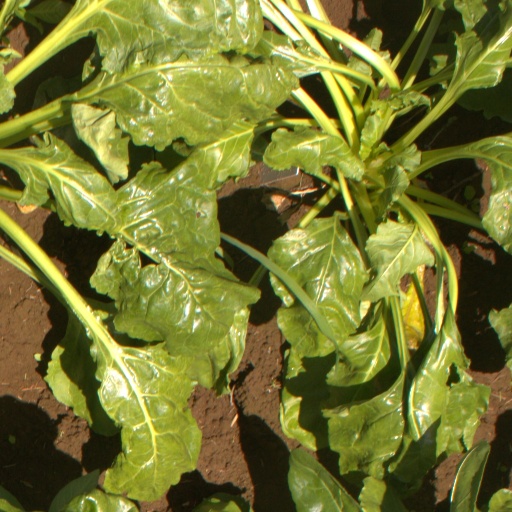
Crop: sugar beet